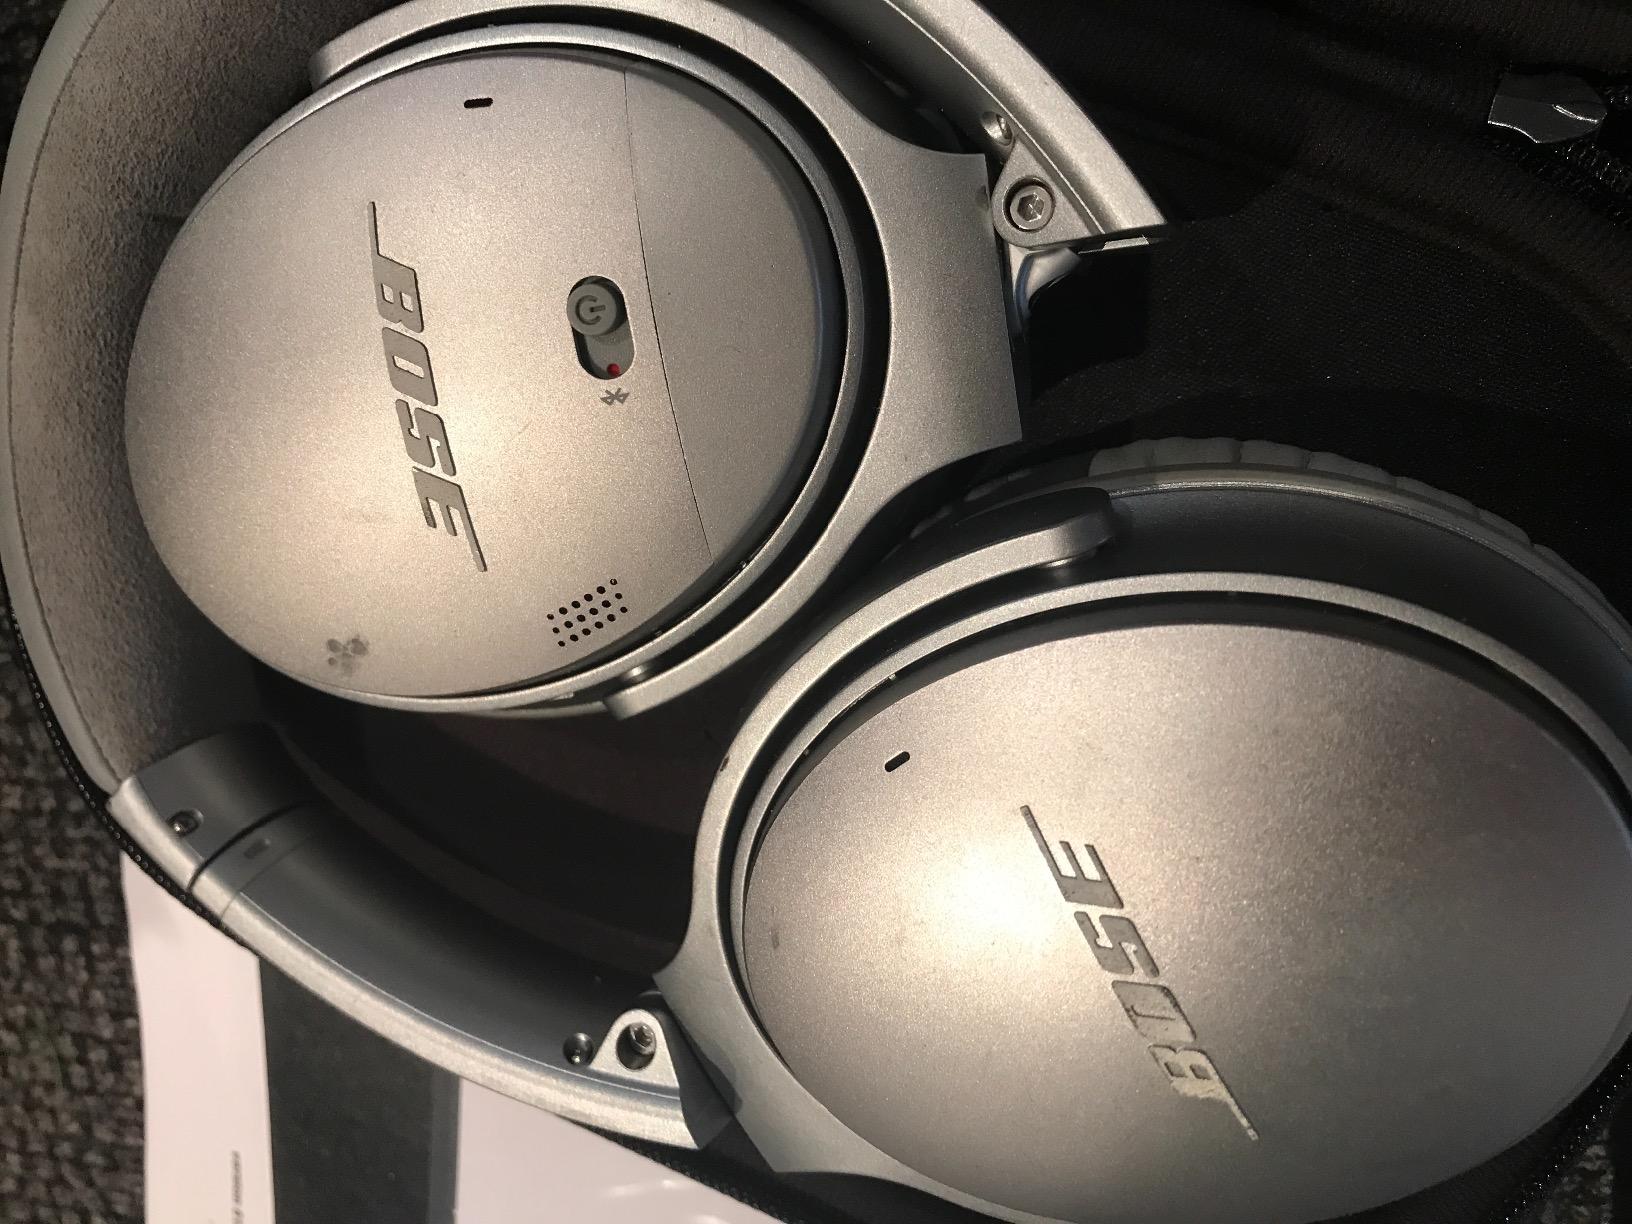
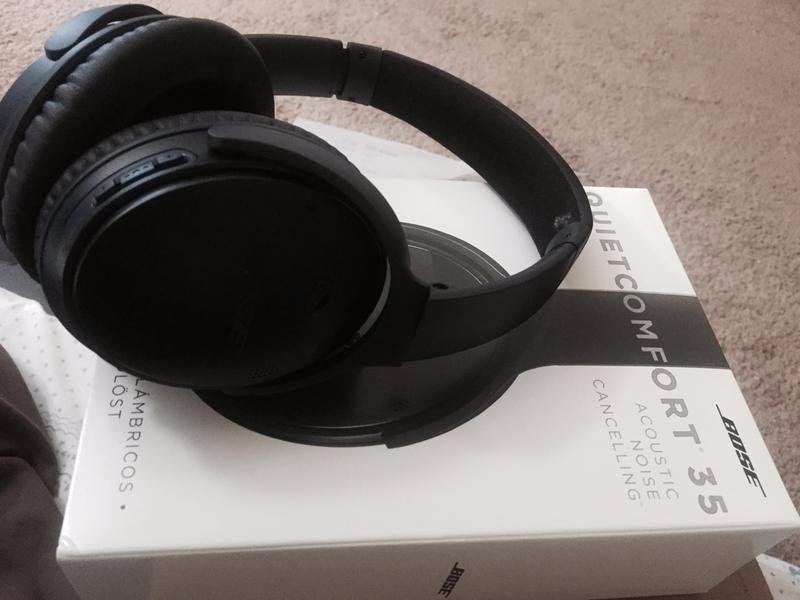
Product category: headphones
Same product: no